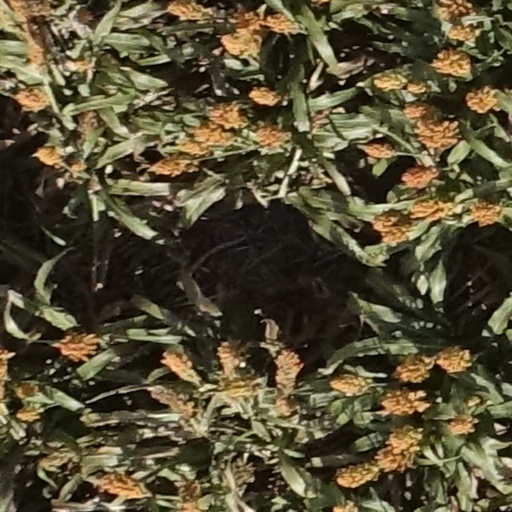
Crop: sorghum